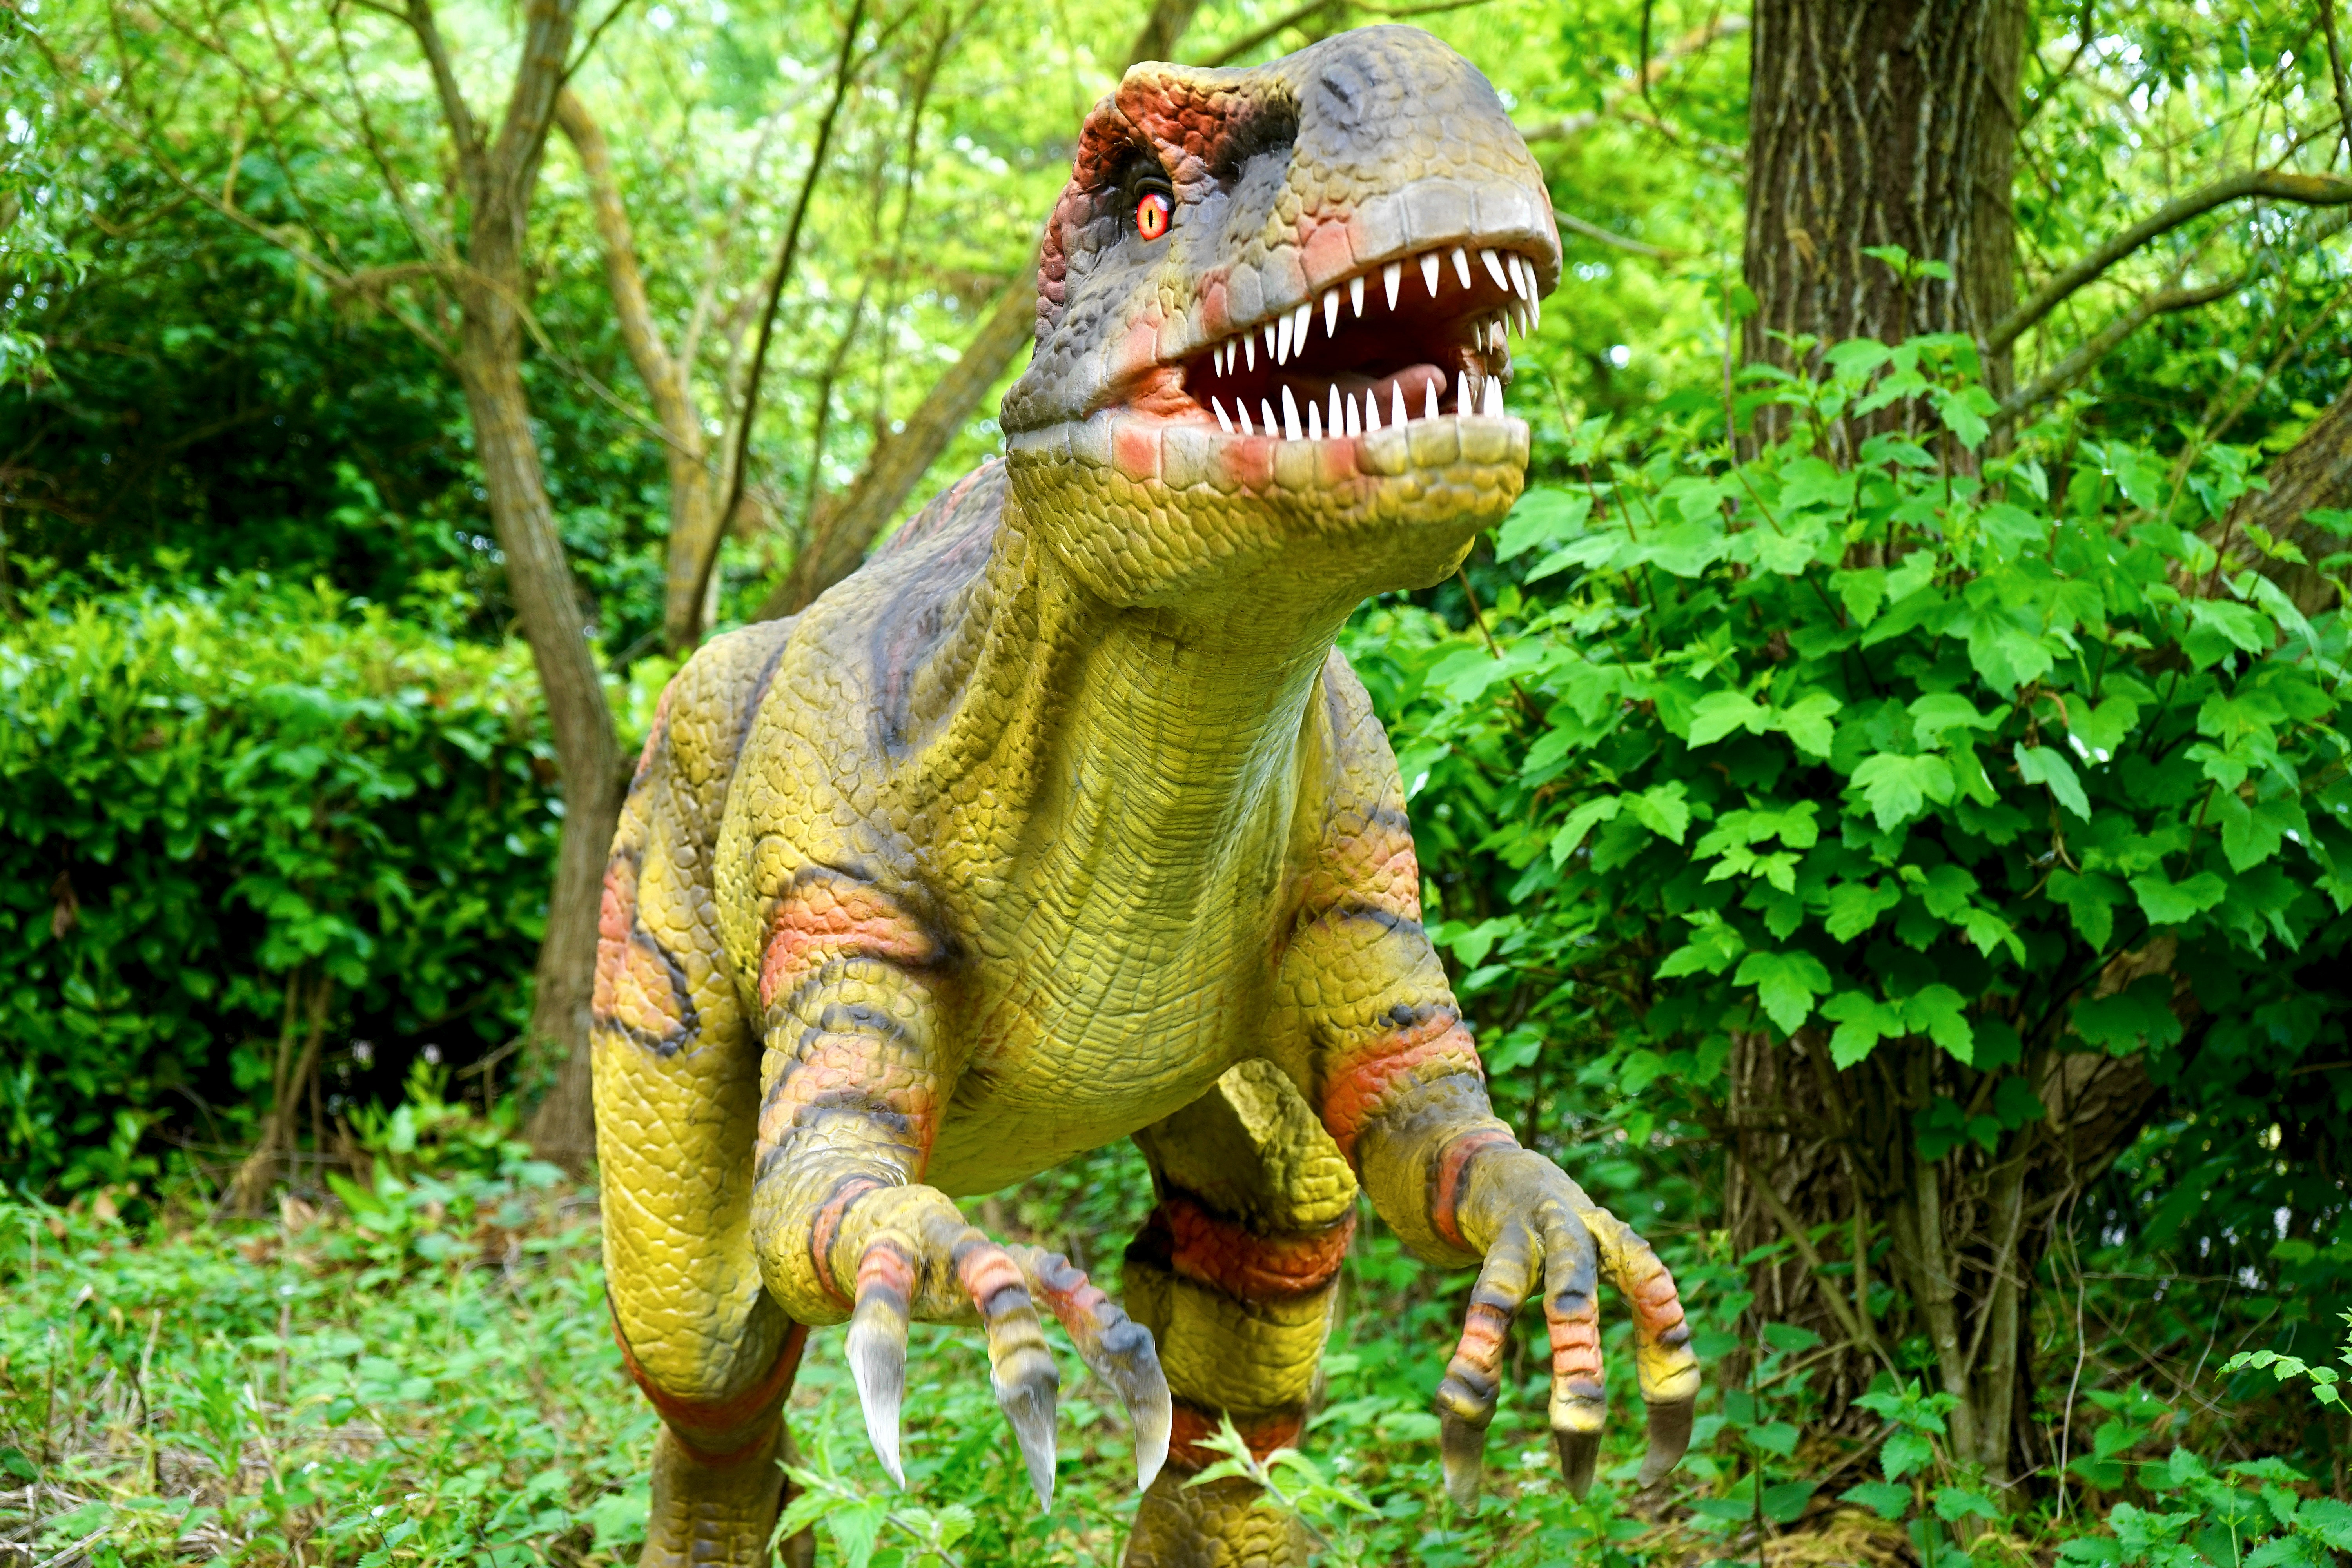
dinosaur, tyrannosaurus, velociraptor, terrestrial animal, adaptation